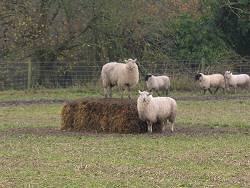
A sheep standing on top of a pile of hay amongst a herd of sheep.
Five sheep in a field looking at the camera
Some sheep walking in the field and having some fun.
A herd of sheep stand next to a bail of hay.
A sheep standing on top of a hay bale